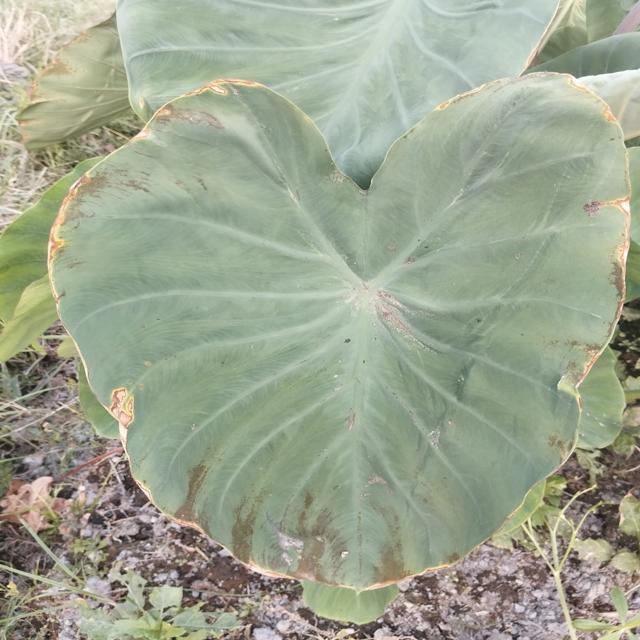
Label: Early_Blight